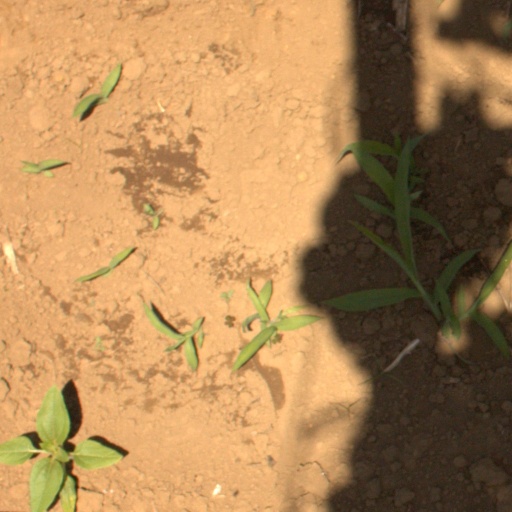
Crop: Jerusalem artichoke